Syphilis

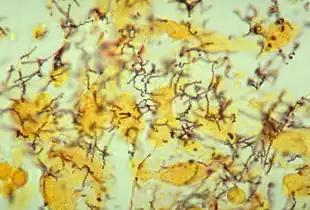

Tertiary syphilis may occur approximately 3 to 15 years after the initial infection and may be divided into three different forms: gummatous syphilis (15%), late neurosyphilis (6.5%), and cardiovascular syphilis (10%). Without treatment, a third of infected people develop tertiary disease. People with tertiary syphilis are not infectious.